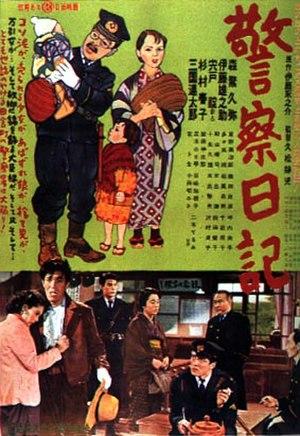
Journal d'un policier est un film japonais en noir et blanc sorti en 1955, réalisé par Seiji Hisamatsu d'après un roman d'Einosuke Itō.
Seiji Hisamatsu, né le 20 février 1912 et mort le 28 décembre 1990, est un réalisateur japonais.